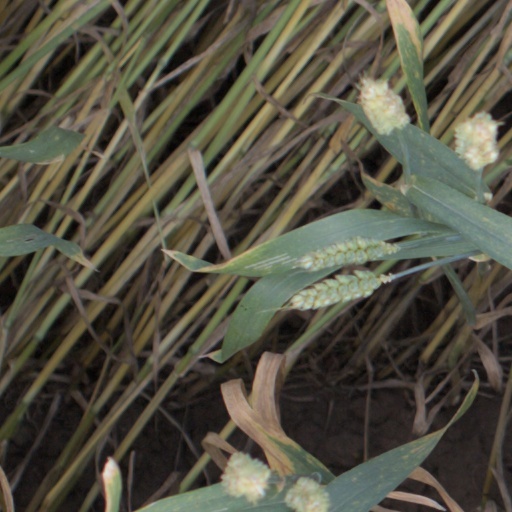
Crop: wheat